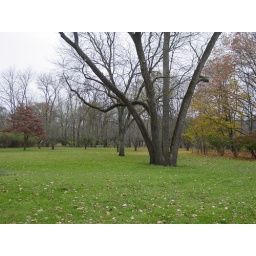
Mies van der Rohe's Farnsworth house in Plano, IL